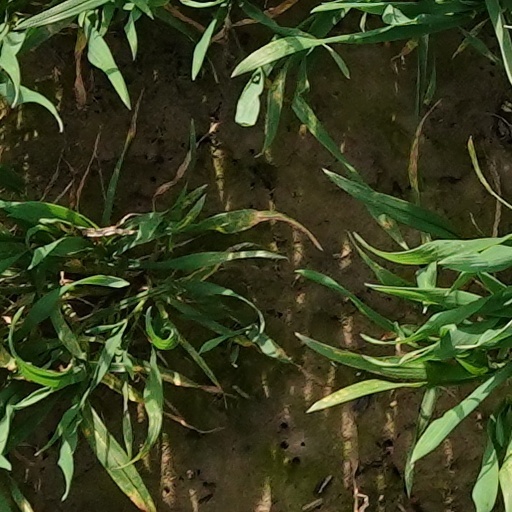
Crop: wheat